Louvre-Lens

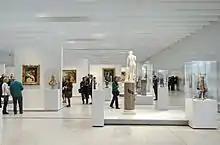
The Galerie du Temps

The Exhibitions Temporaires is dedicated to exhibits which last 3 months. The first exhibition, titled "Renaissance", included Leonardo da Vinci's recently restored "The Virgin and Child with St. Anne." The second exhibit, Rubens' Europe, was dedicated to Rubens and included 170 of his works.